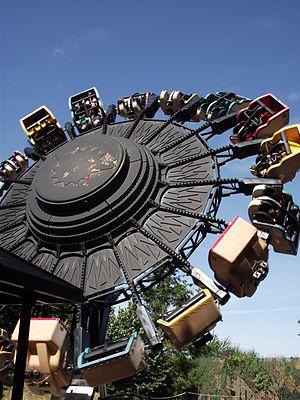
Psykédélik Walibi Sud-Ouest
Walibi Sud-Ouest est un parc d'attractions situé à Roquefort, près d'Agen, en France. Le site est également doté du parc aquatique Aqualand Agen depuis 2017.
Hong Kong Disneyland